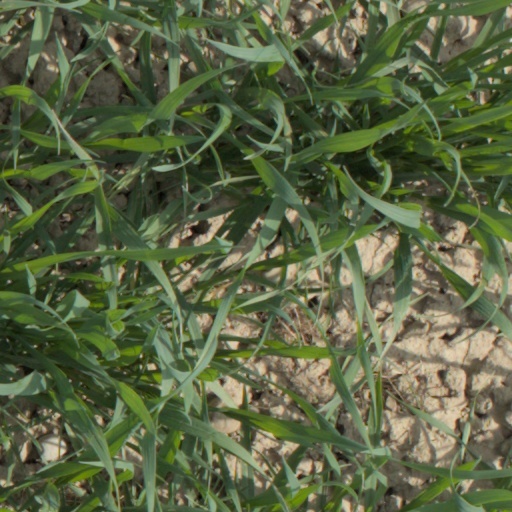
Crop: wheat